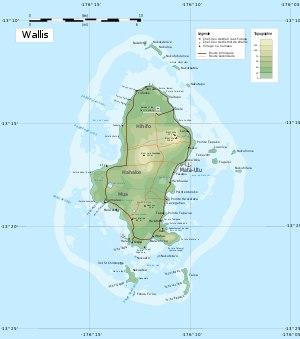
L'histoire de Wallis-et-Futuna fait partie intégrante de celle de l'Océanie. Peuplées aux environs du Iᵉʳ millénaire av. J.-C. par des austronésiens de la civilisation lapita, les îles 'Uvea et Futuna font ensuite partie de la Polynésie ancestrale jusqu'aux premiers siècles après J.C. : il s'agit du foyer originel des polynésiens, qui partagent une langue et une culture commune. Par la suite, une différenciation s'opère entre ces îles : chacune d'entre elles développe une langue, une culture et une organisation sociale spécifique, tout en restant intégrées au sein d'un grand réseau insulaire avec les archipels voisins. Wallis est conquise par les Tongiens, qui laissent une influence durable dans la société wallisienne, tandis que Futuna, plus isolée, résiste mieux aux envahisseurs tongiens et préserve ses relations avec Samoa.
Le lac Lalolalo est un lac de Wallis, une île de l'océan Pacifique qui relève de Wallis-et-Futuna. D'une superficie de 15,2 hectares, ce lac de cratère constitue la plus grande étendue d'eau de cette collectivité d'outre-mer française, avec 88,5 mètres de profondeur. Ses parois abruptes sont « d'une forme circulaire presque parfaite ». Réserve d'eau douce de l'île, il irrigue différentes sources d'eau potable, et joue un rôle symbolique essentiel pour la population wallisienne : il est considéré comme la force vitale qui régénère la vie. Ses eaux communiquent à travers des failles souterraines avec la mer, ce qu'atteste la présence d'anguilles. La forêt qui entoure le lac a constitué pendant très longtemps une zone sacrée et strictement réglementée, même si elle a été défrichée ou endommagée à plusieurs reprises depuis le XXᵉ siècle et n'existe pratiquement plus.